Forbidden (Dekker and Lee novel)

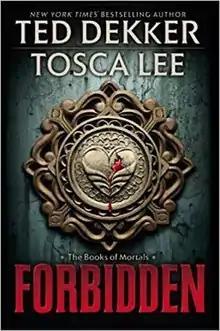
First edition

Forbidden is a science fiction fantasy novel by Ted Dekker and Tosca Lee, published in September 2011. It is the first book in a trilogy, and was followed by the novels "Mortal" in June 2012 and "Sovereign" in June 2013. A prequel, titled "The Keeper" was also published in 2011.